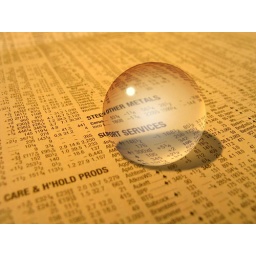
newspaper pic with a glass ball i created in photoshop